Southend Airport railway station

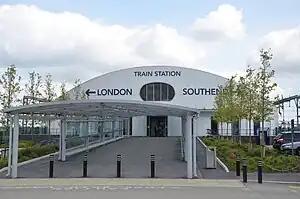
The station in 2012

Southend Airport railway station is a stop on the Shenfield to Southend Line in the East of England; it serves London Southend Airport, the village of Sutton and northern parts of Southend-on-Sea, Essex. It is down the line from London Liverpool Street and is situated between and . Train services provide an airport rail link between Southend Airport and Central London.